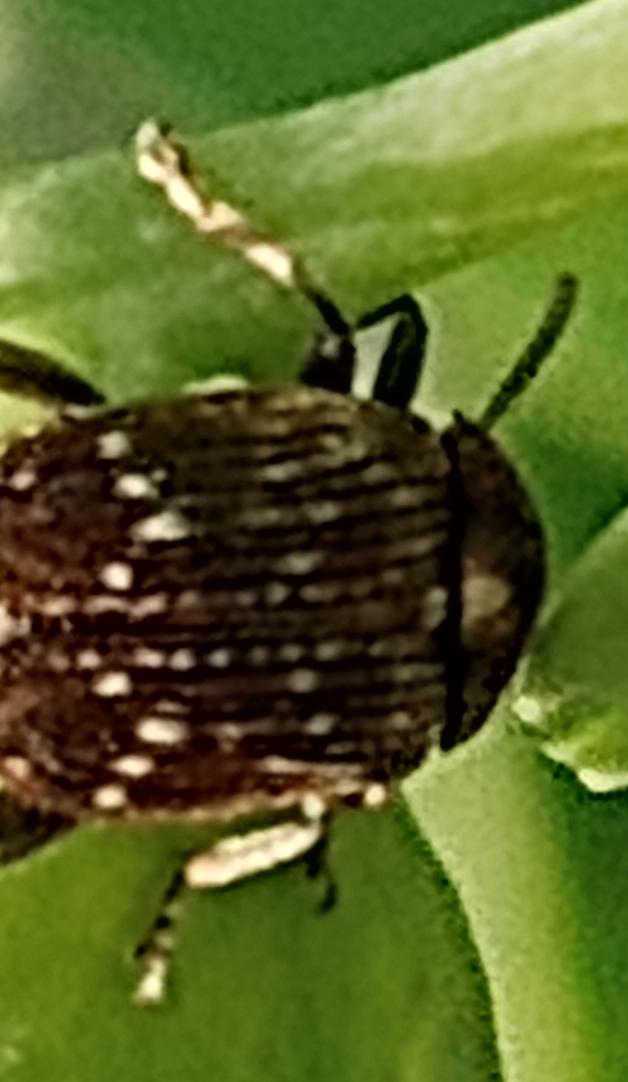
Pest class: pea_weevil